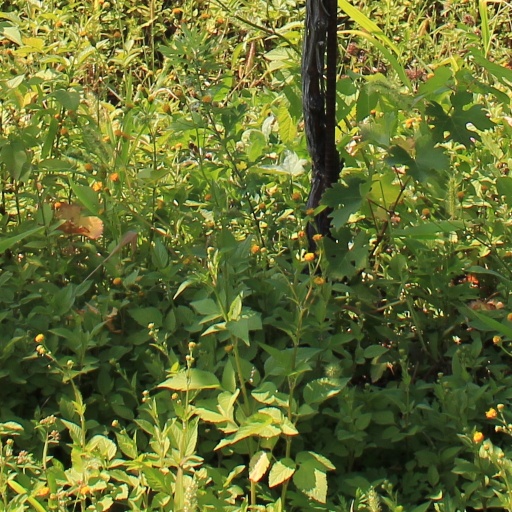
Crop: grape